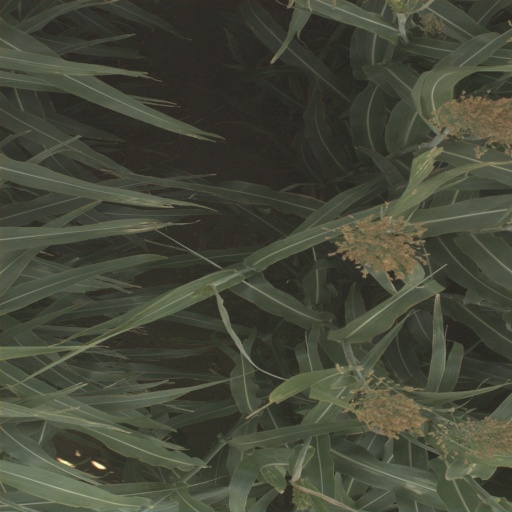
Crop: sorghum